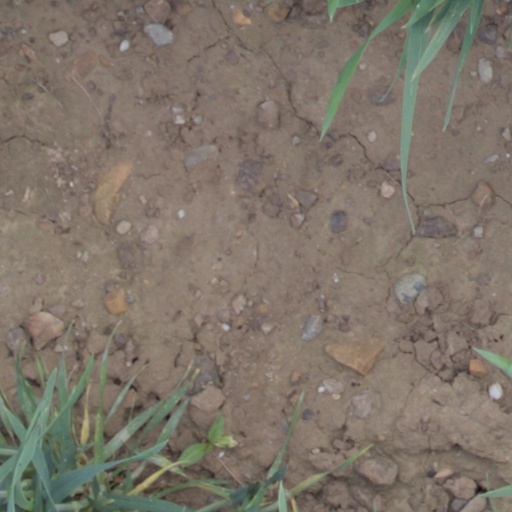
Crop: wheat